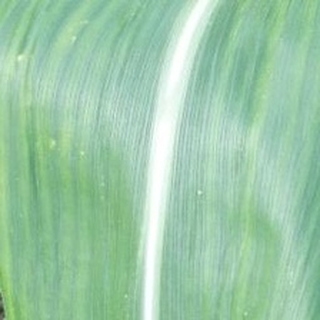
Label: healthy_corn